NASA

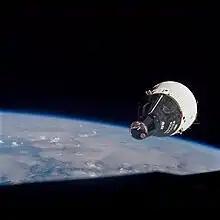
Gemini 6 and Gemini 7 conduct an orbital rendezvous

Escalations in the Cold War between the United States and Soviet Union prompted President John F. Kennedy to charge NASA with landing an American on the Moon and returning him safely to Earth by the end of the 1960s and installed James E. Webb as NASA administrator to achieve this goal. On May25, 1961, President Kennedy openly declared this goal in his "Urgent National Needs" speech to the United States Congress, declaring: